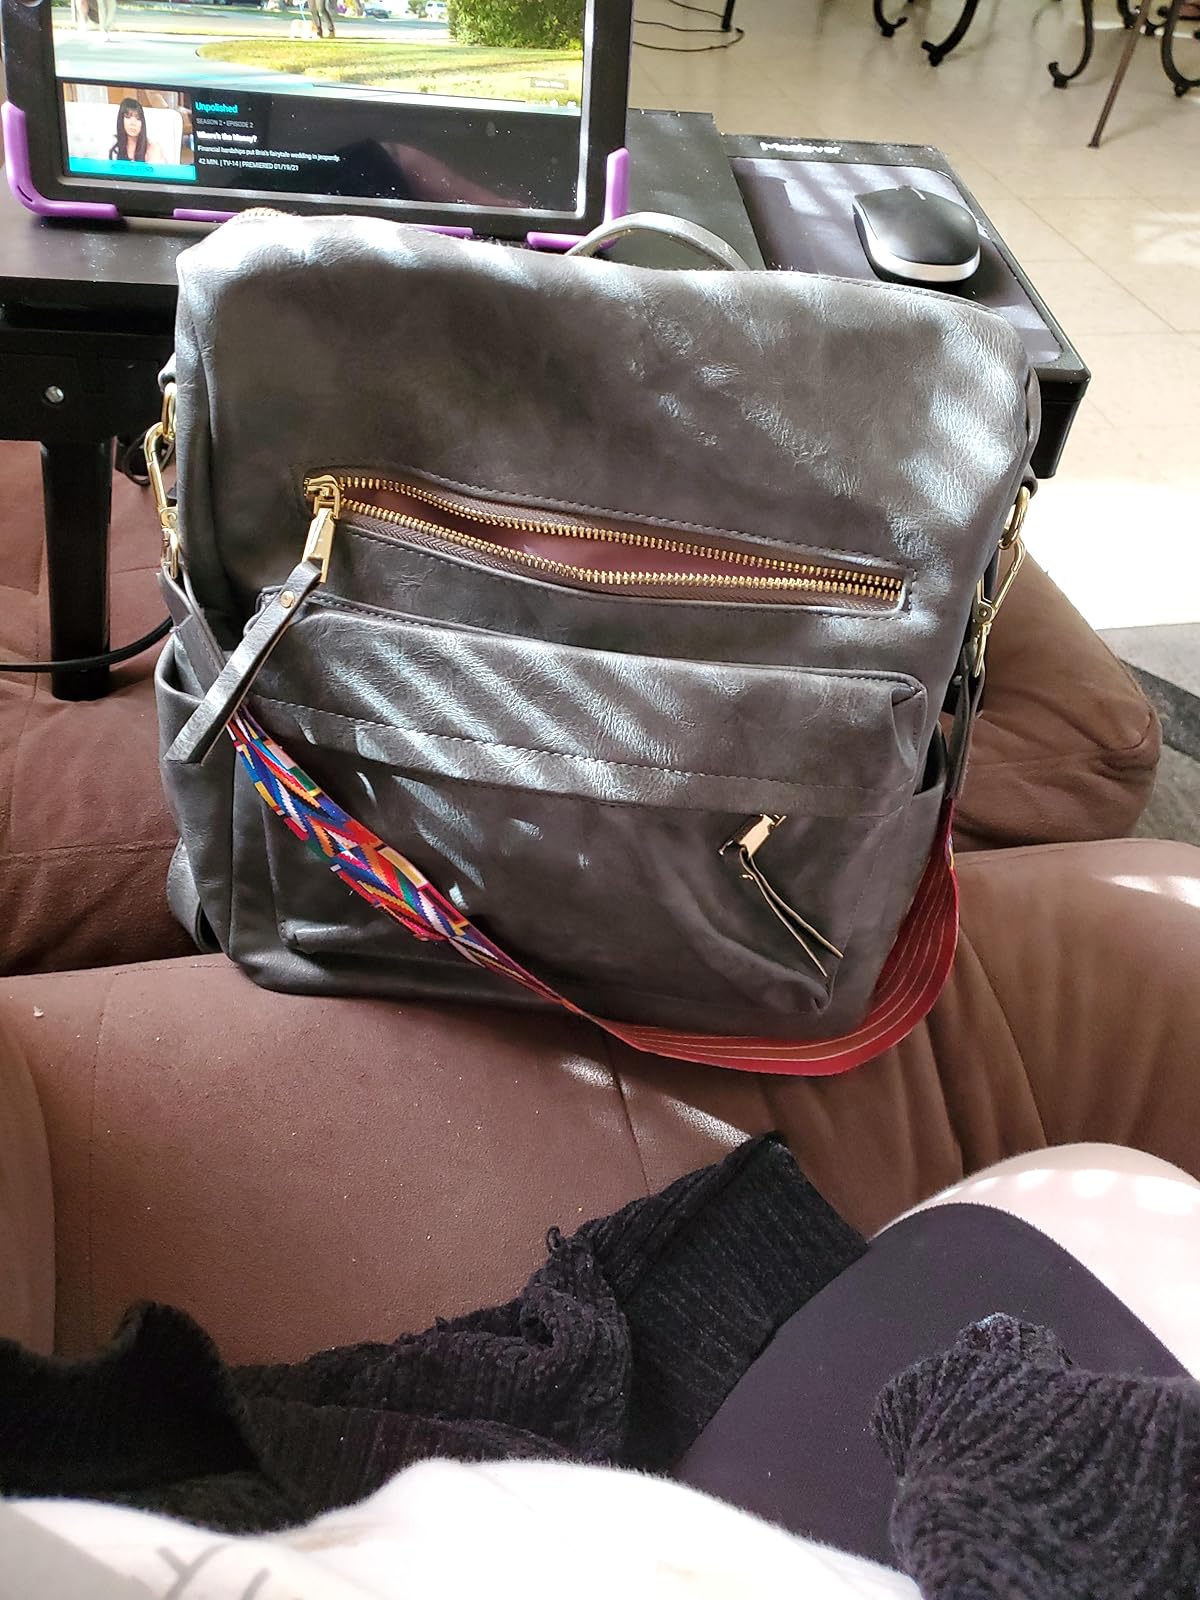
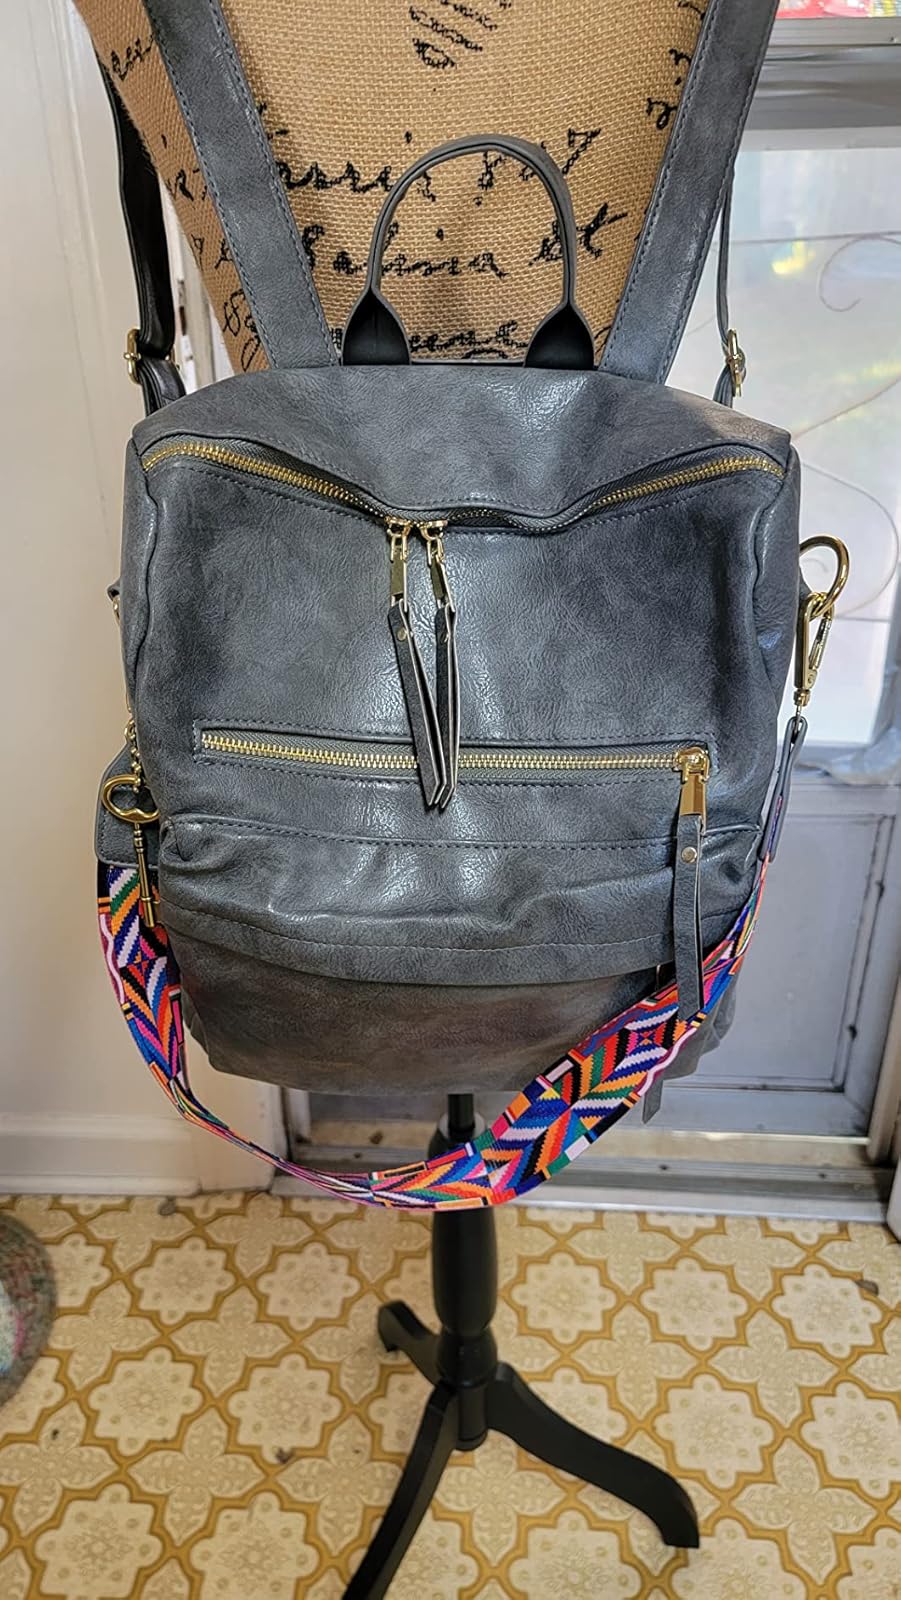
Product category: accessories_handbag
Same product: yes